Nemesio Oseguera Cervantes

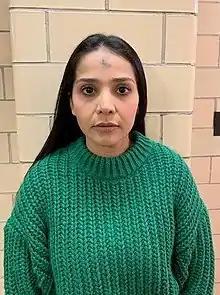
pictured by the DEA.

In April 2019, El Mencho's godson Adrián Alonso Guerrero Covarrubias was arrested on charges of drug trafficking and kidnapping. Guerrero served as El Mencho's regional head in the Ciénega and northern Los Altos regions in Jalisco, along with southeastern Guanajuato.